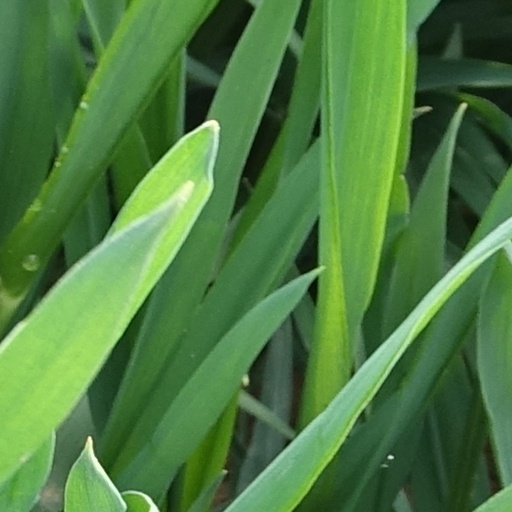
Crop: wheat